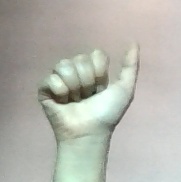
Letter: dhad